Ash Wednesday

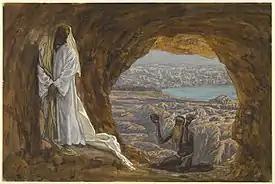
"Jesus Tempted in the Wilderness (Jésus tenté dans le désert)", James Tissot, Brooklyn Museum

Many Lent-observing denominations emphasize making a Lenten sacrifice, as well as fasting and abstinence during the season of Lent, particularly on Ash Wednesday. The First Council of Nicaea spoke of Lent as a period of fasting for forty days in advance of Easter, although it is unclear whether the prescribed fast applied to all Christians, or specifically to new Christians preparing to be baptized. Whatever the council's original intent, this forty-day fast came into wide practice throughout the church.